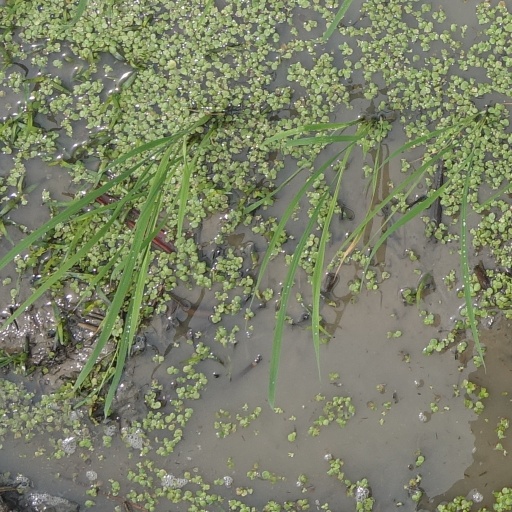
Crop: rice